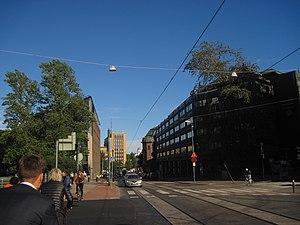
La rue de l'Arkadie en finnois : Arkadiankatu est une rue des quartiers de Etu-Töölö et Kamppi, à Helsinki en Finlande.